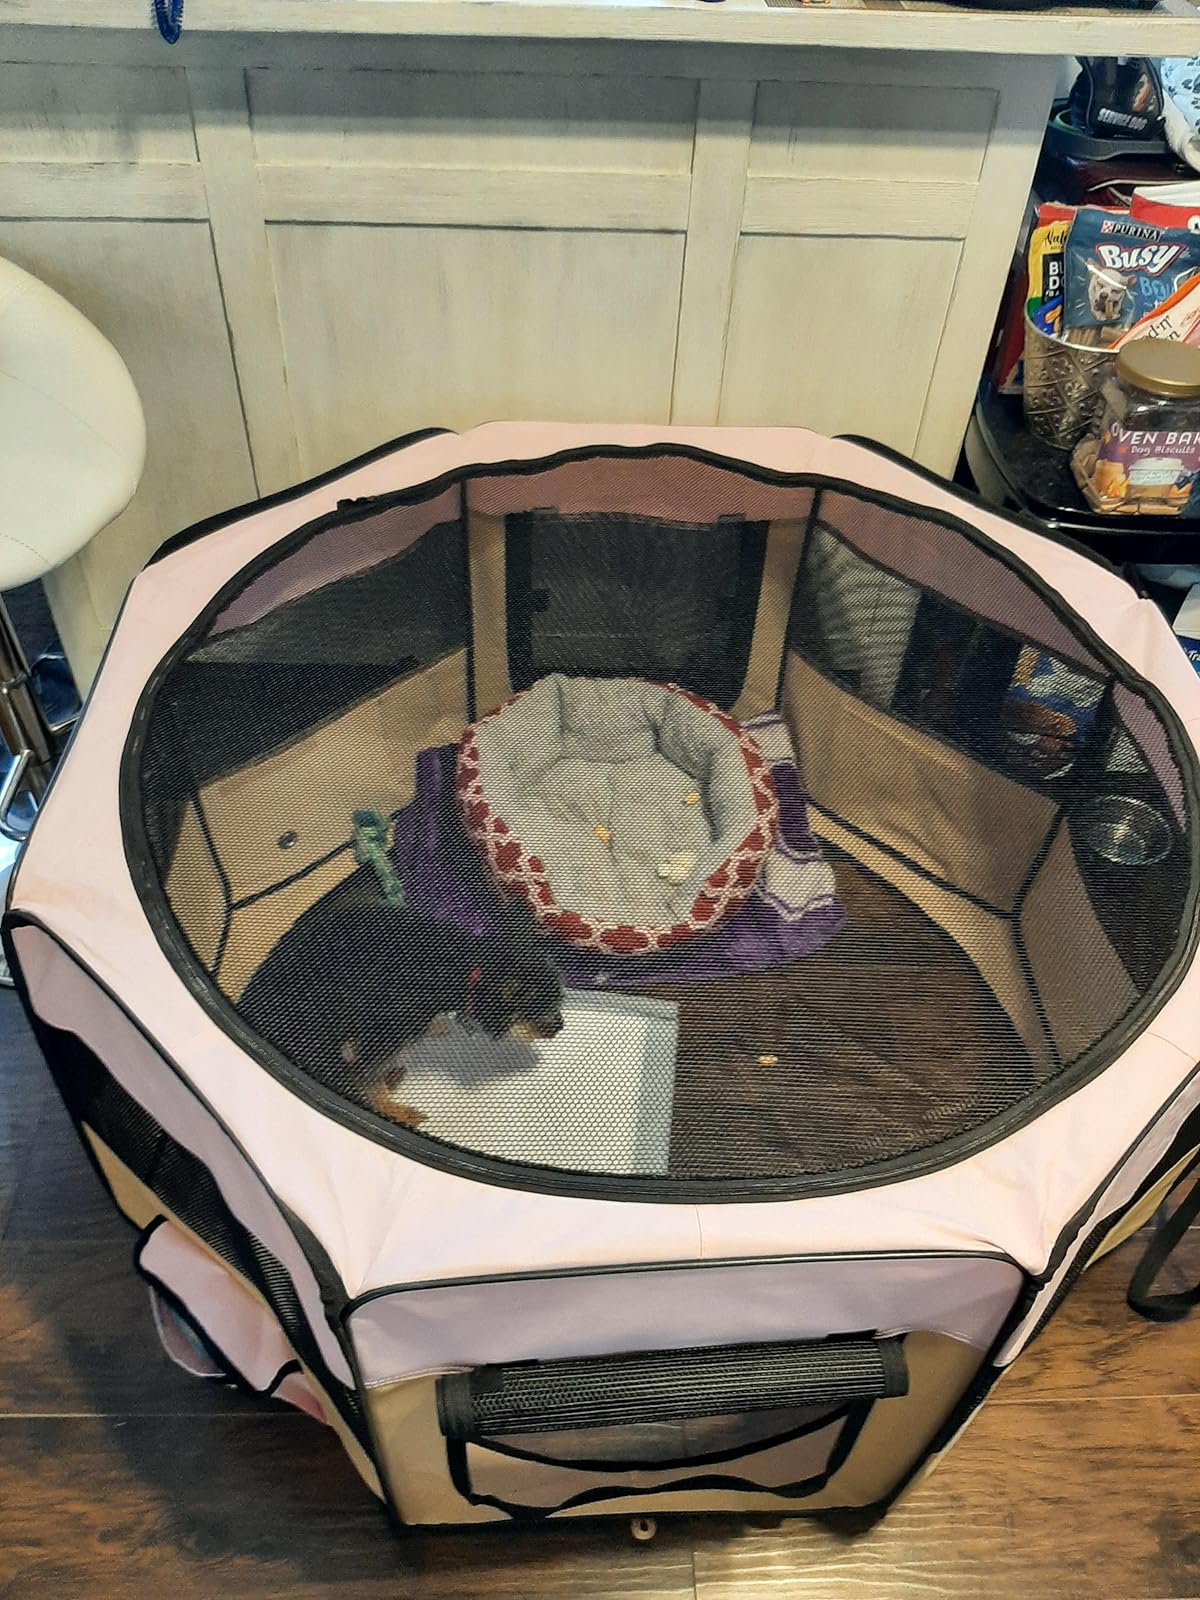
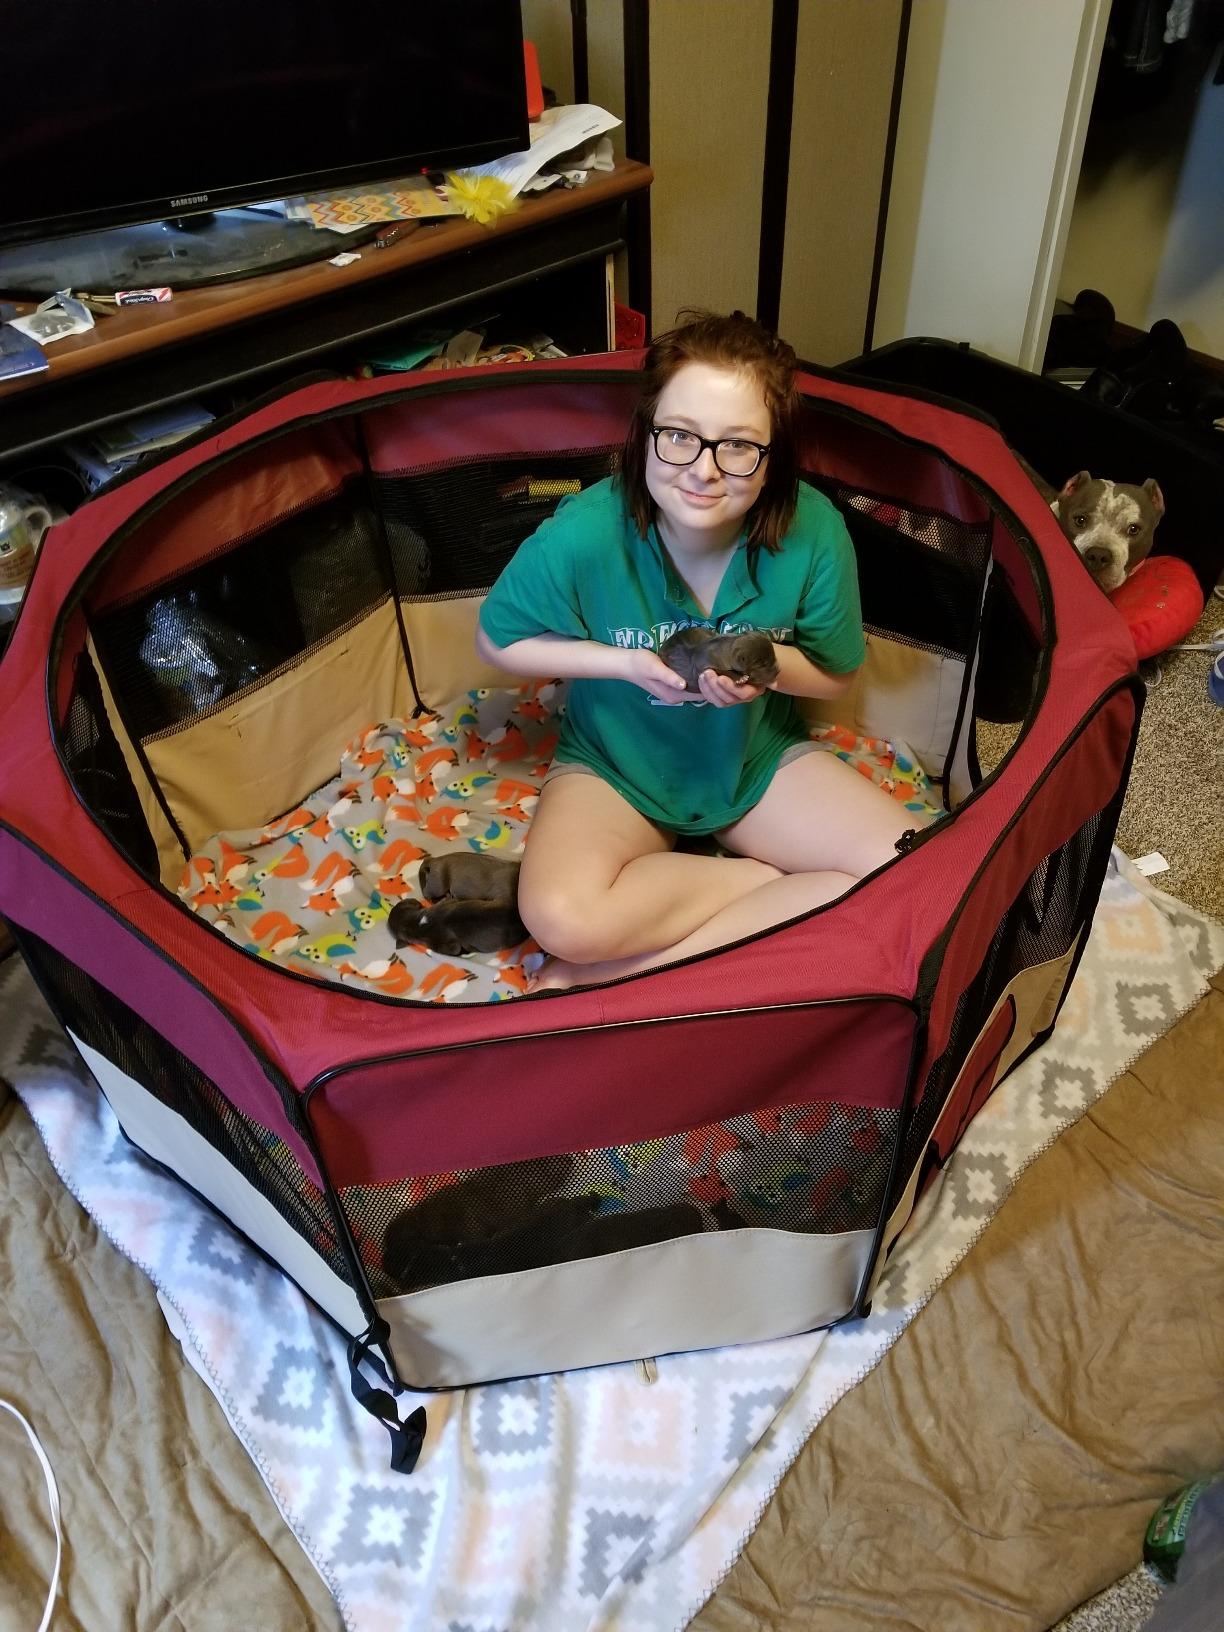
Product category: items_kennel
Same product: no